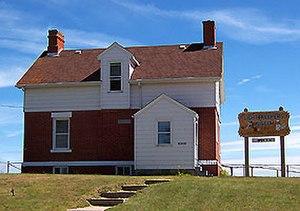
Les phares de Grand Marais, sont une paire de phare du lac Supérieur situé à l'entrée du port de Grand Marais dans le Comté d'Alger, Michigan.